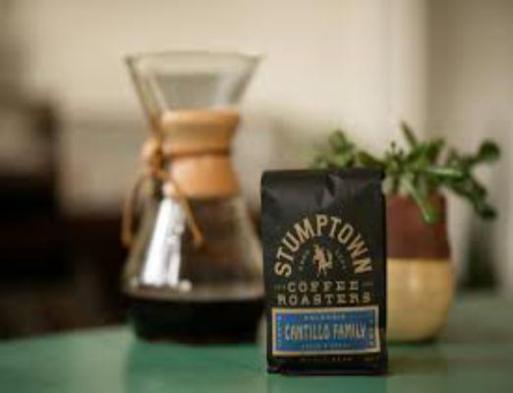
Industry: Food